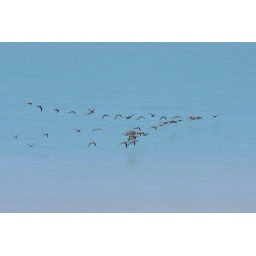
birds over ocean